Serer people

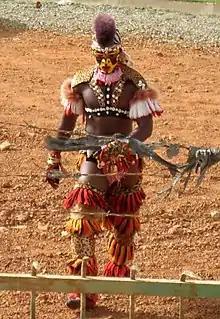
Serer wrestling. Rituals and regalia based on Serer tradition. See Senegalese wrestling

The Serer's favourite food is called chere or saay, pounded coos in the Serer language. They control all the phases of this dish from production to preparation. Other ethnic groups (or Serers), tend to buy it from Serer women market traders or contract it out to them especially if they are holding major ceremonial events. Chere is very versatile and can be eaten with fermented milk or cream and sugar as a breakfast cereal or prepared just as a standard couscous. The Serer traditional attire is called "Serr". It is normally woven by Serer men and believed to bring good luck among those who wear it. Marriages are usually arranged. In the event of the death of an elder, the sacred ""Gamba"" (a big calabash with a small hollow-out) is beaten followed by the usual funeral regalia to send them off to the next life.